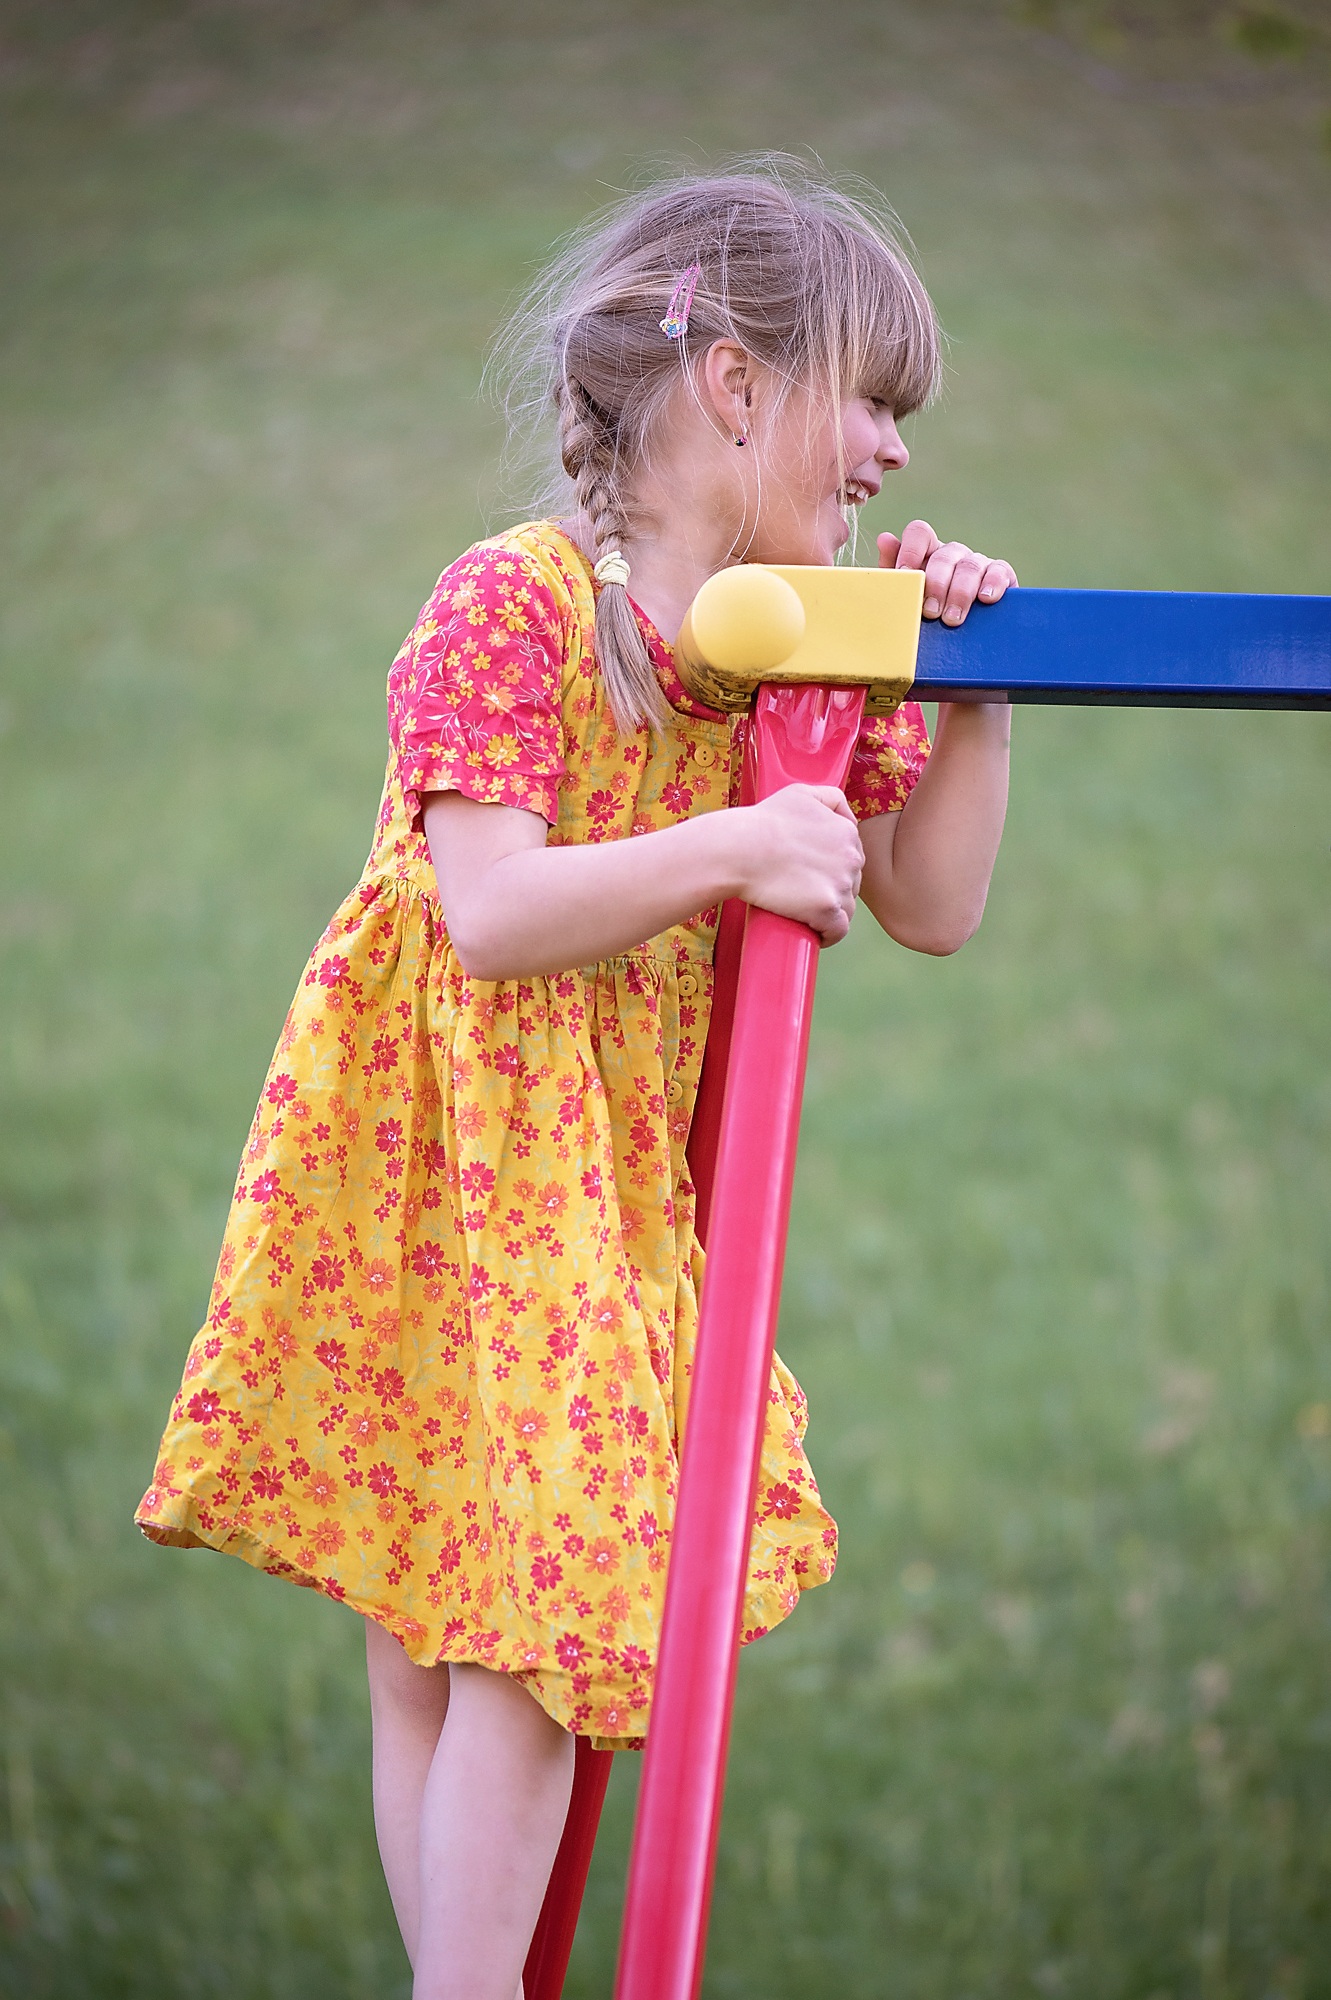
person, girl, play, color, child, human, yellow, dress, blond, out, costume